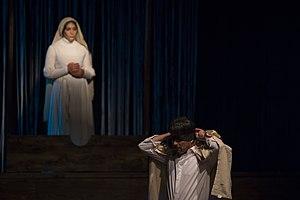
L'Étranger est le premier roman d’Albert Camus, paru en 1942. Il prend place dans la tétralogie que Camus nommera «